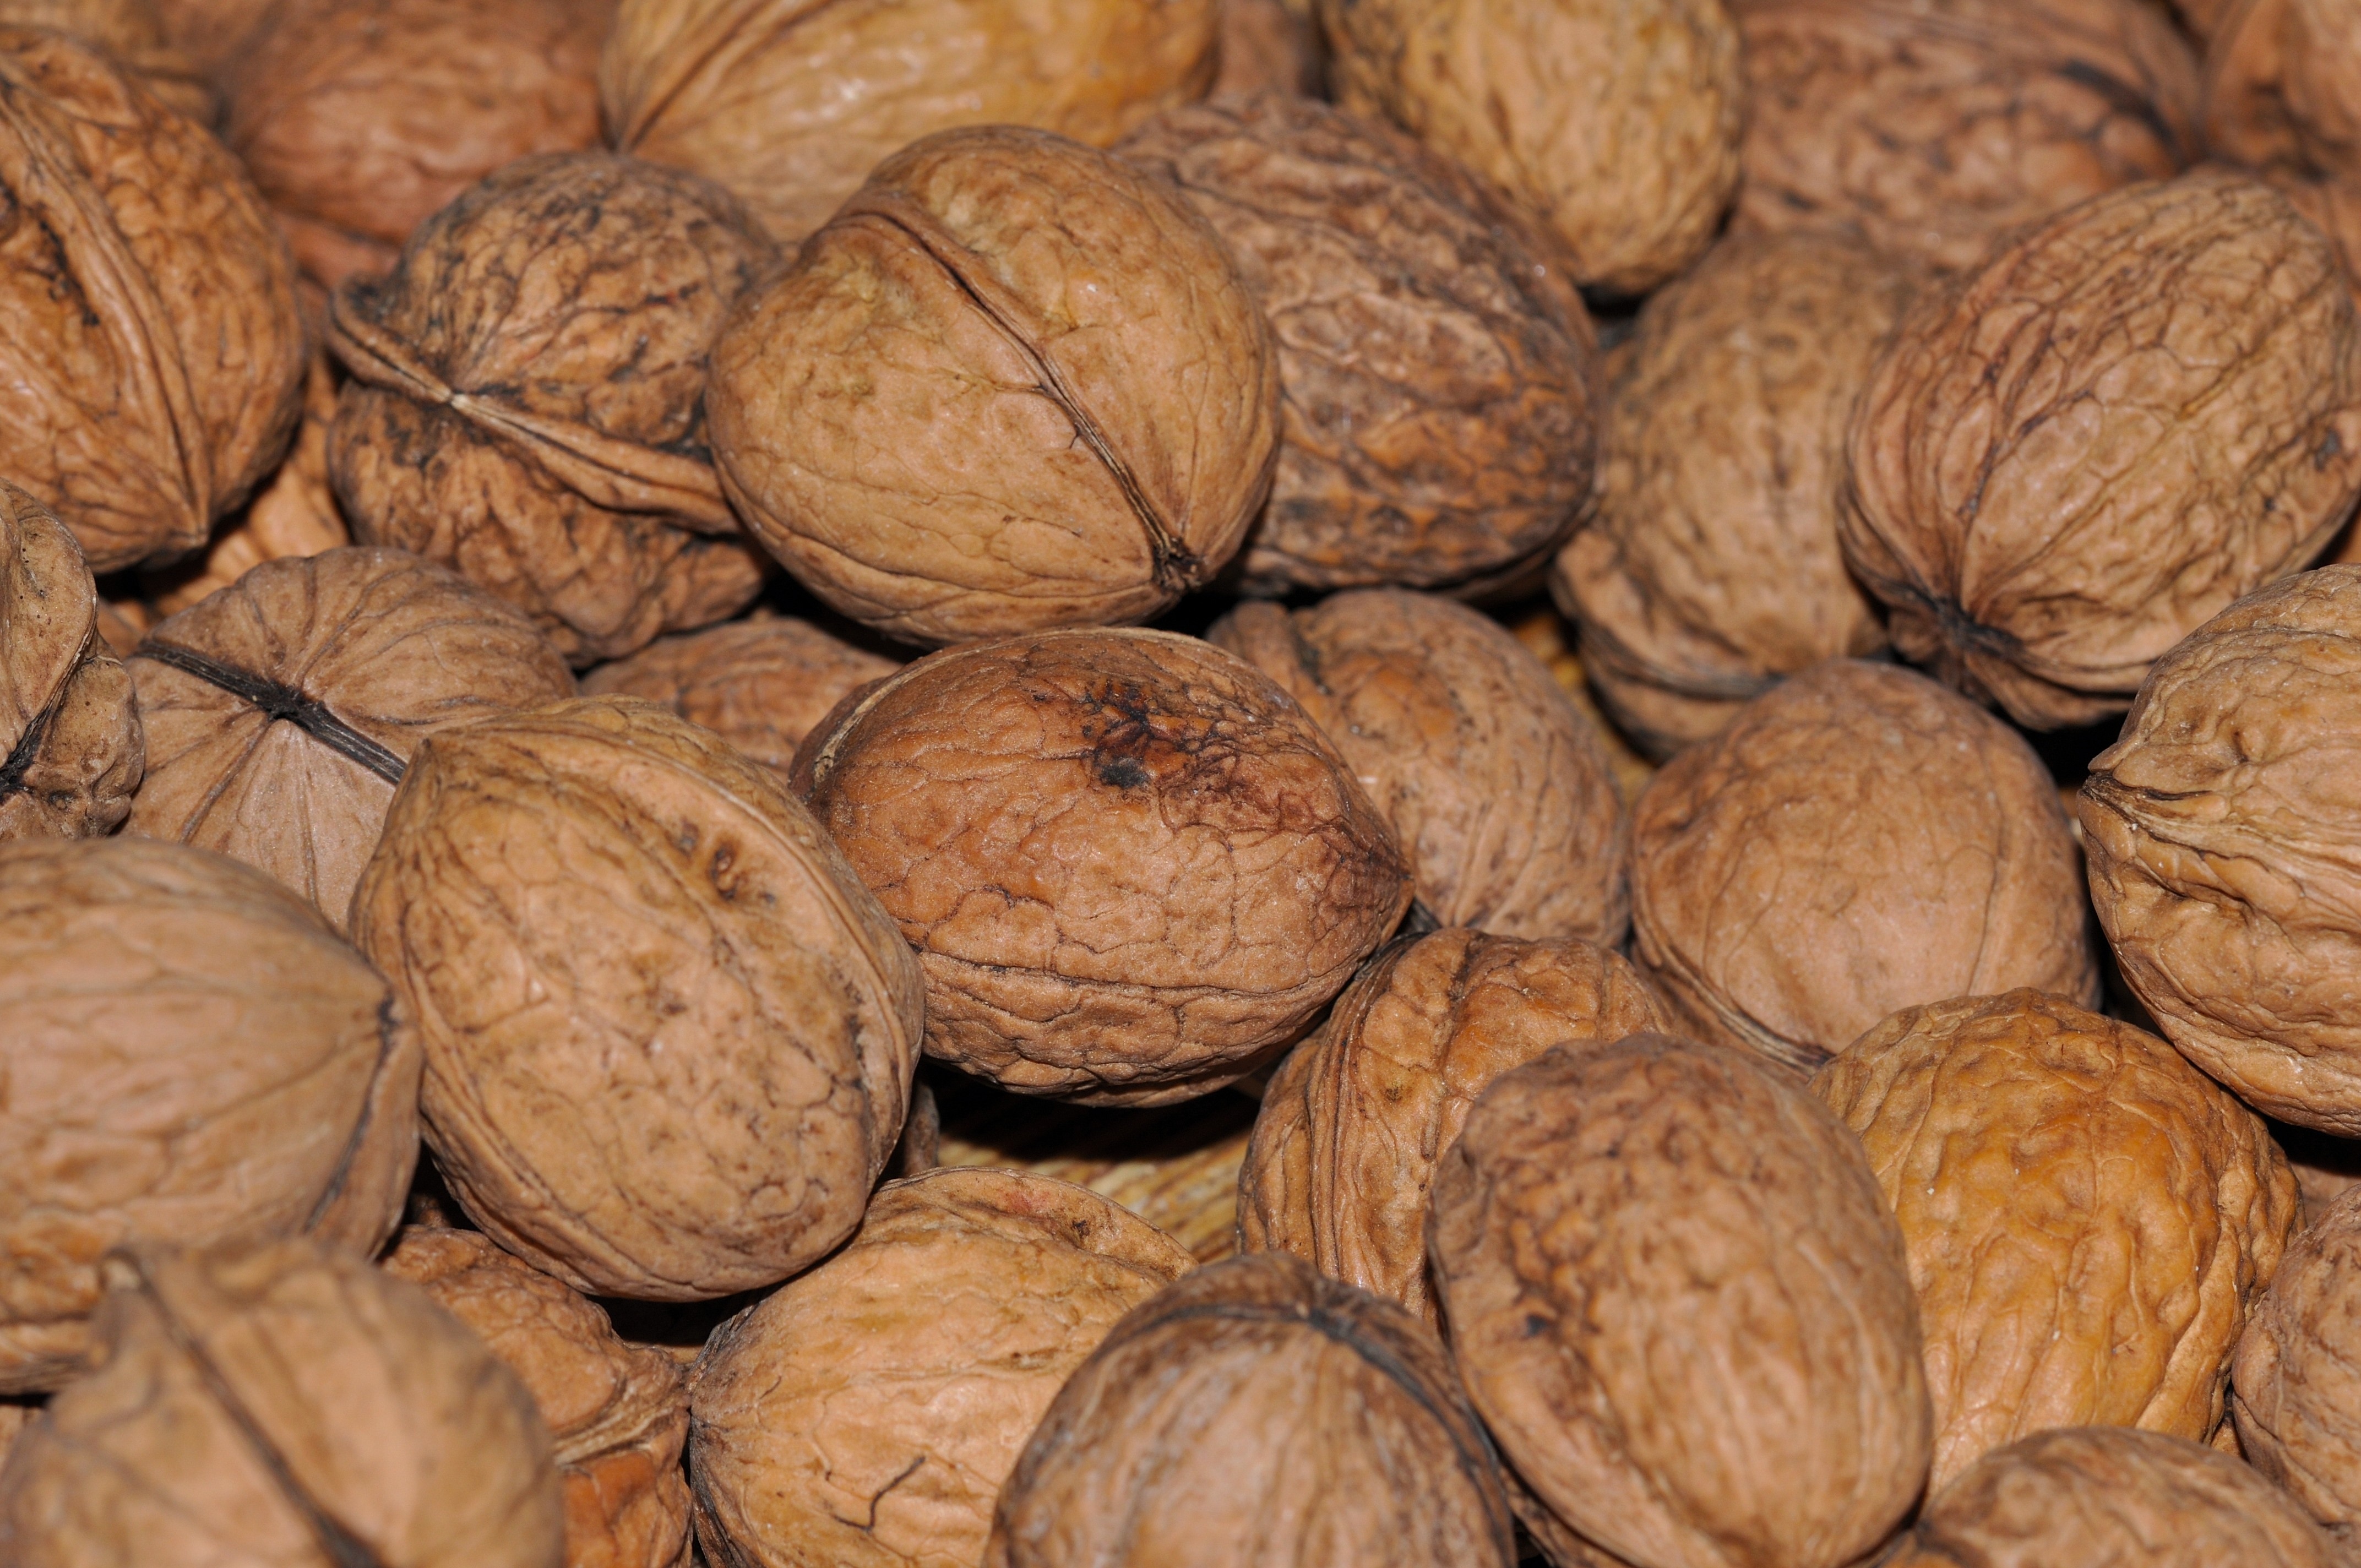
food, ingredient, produce, nut, healthy, walnut, fruit bowl, walnuts, superfood, commodity, nuts seeds, tree nuts